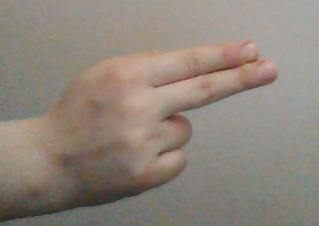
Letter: ain